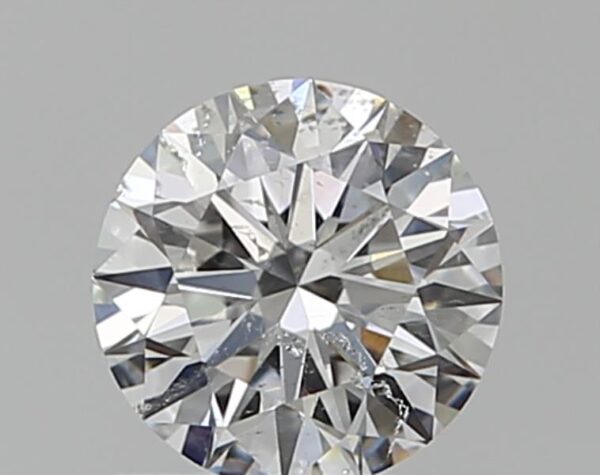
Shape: round
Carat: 0.62
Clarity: SI2
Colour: E
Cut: EX
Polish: EX
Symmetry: EX
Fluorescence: N
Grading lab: GIA
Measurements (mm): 5.49 x 5.51 x 3.35